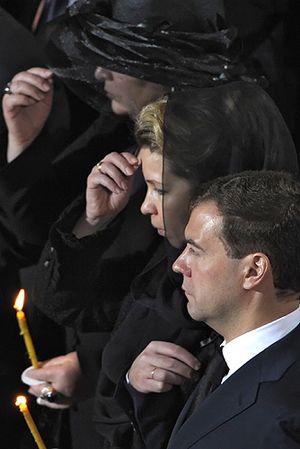
Korsets tegn
Kristne fra den ortodokse kirke (blandt dem den russiske præsident Dmitrij Medvedev) gør korsets tegn ved en begravelse
Korsets tegn er en rituel håndbevægelse, der udføres af medlemmer af mange kristne trossamfund, ofte ledsaget af den udtalte eller mentalt reciterede trinitariske formel.